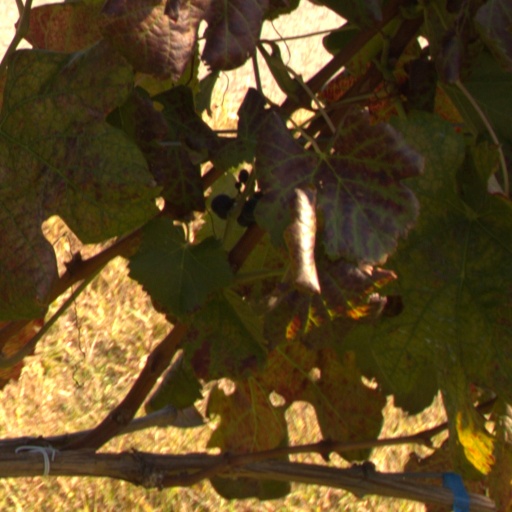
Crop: grape